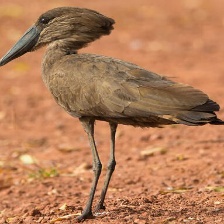
Species: HAMERKOP
Scientific name: SCOPUS UMBRETTA